Motorcycling

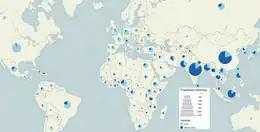
Number of motorcycles vs number of cars by country. Size of pie indicates population – 2002 estimates.

Motorbikes are one of the most affordable forms of motorised transport and, for most of the world's population, they are the most familiar type of motor vehicle. While North America, Europe and Japan are car-centric cultures where motorcycles are uncommon, the non-car-centric cultures of India, China and Southeast Asia account for more than half of the world's population, and in those places two-wheelers outnumber four wheeled vehicles.